History of the Assyrians

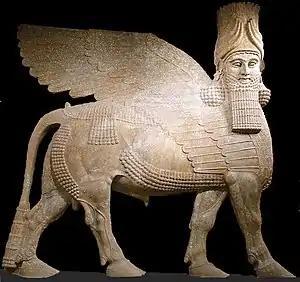
A giant "lamassu" from the royal palace of the Neo-Assyrian king Sargon II (722–705 BC) at Dur-Sharrukin

The history of the Assyrians encompasses nearly five millennia, covering the history of the ancient Mesopotamian civilization of Assyria, including its territory, culture and people, as well as the later history of the Assyrian people after the fall of the Neo-Assyrian Empire in 609 BC. For purposes of historiography, ancient Assyrian history is often divided by modern researchers, based on political events and gradual changes in language, into the Early Assyrian ( 2600–2025 BC), Old Assyrian ( 2025–1364 BC), Middle Assyrian ( 1363–912 BC), Neo-Assyrian (911–609 BC) and post-imperial (609 BC– AD 240) periods., Sassanid era Asoristan from 240 AD until 637 AD and the post Islamic Conquest period until the present day.